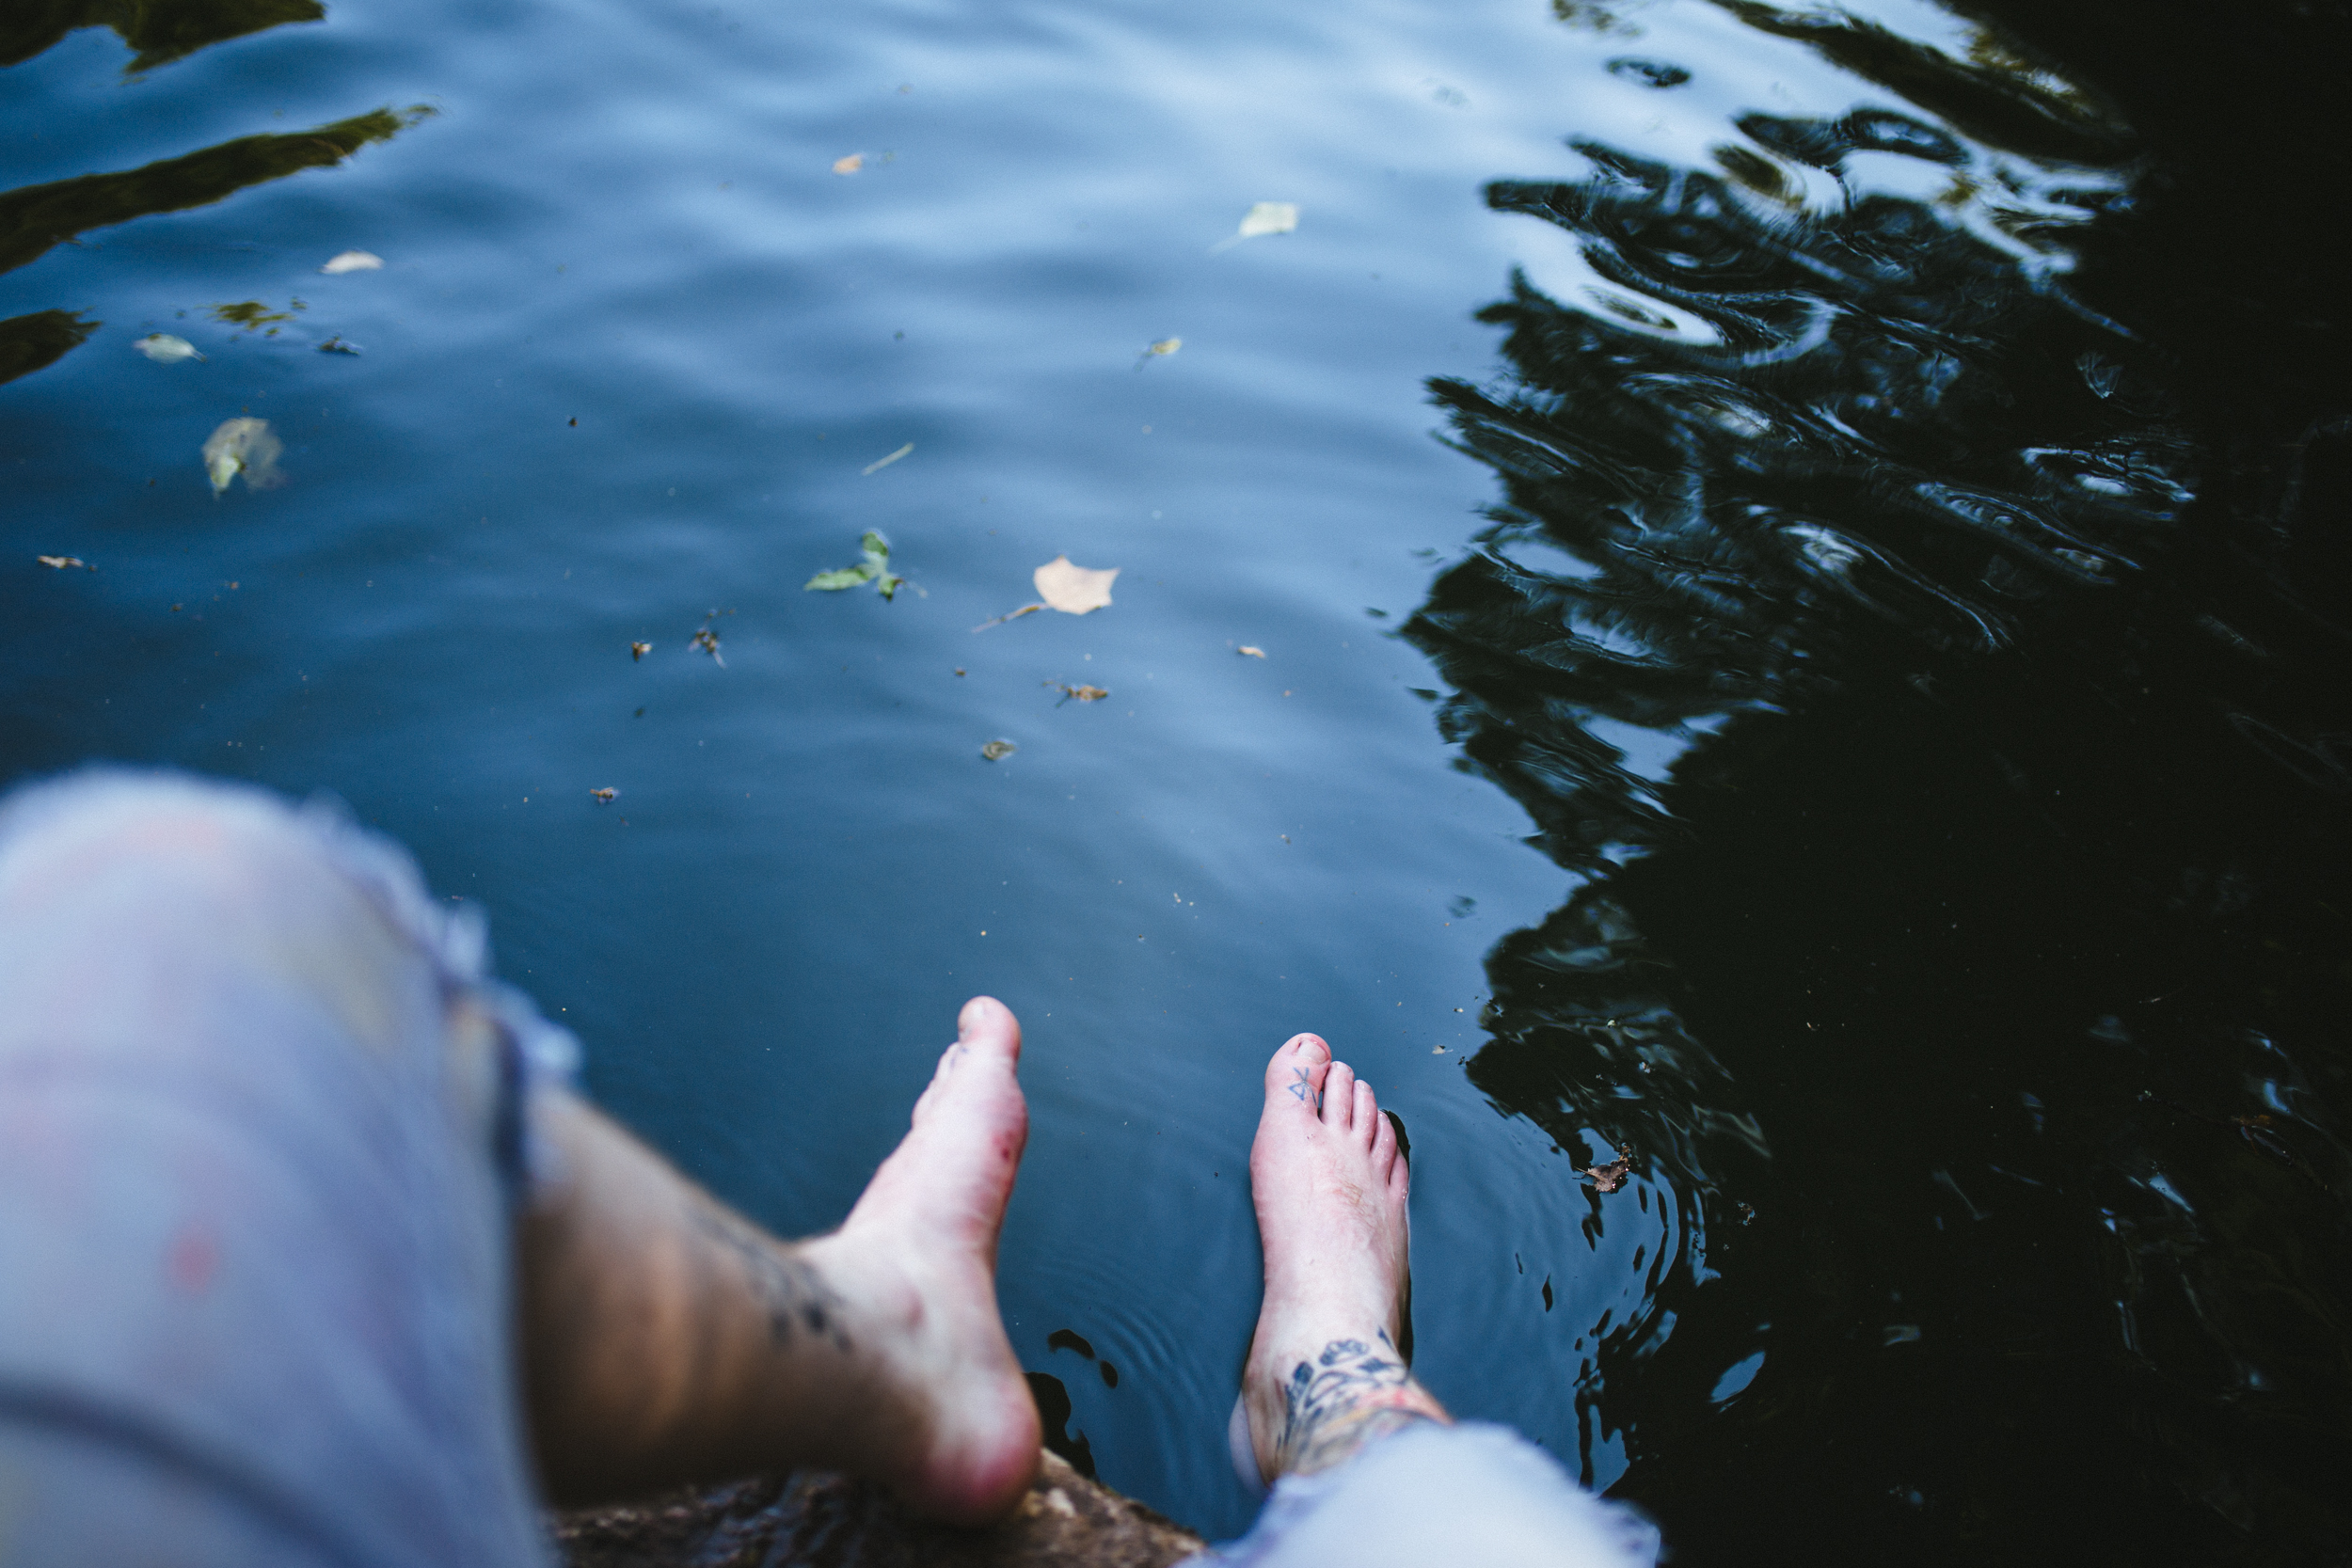
sea, water, sunlight, wave, feet, lake, river, underwater, reflection, blue, outdoors, legs, tattoos, adult, body art